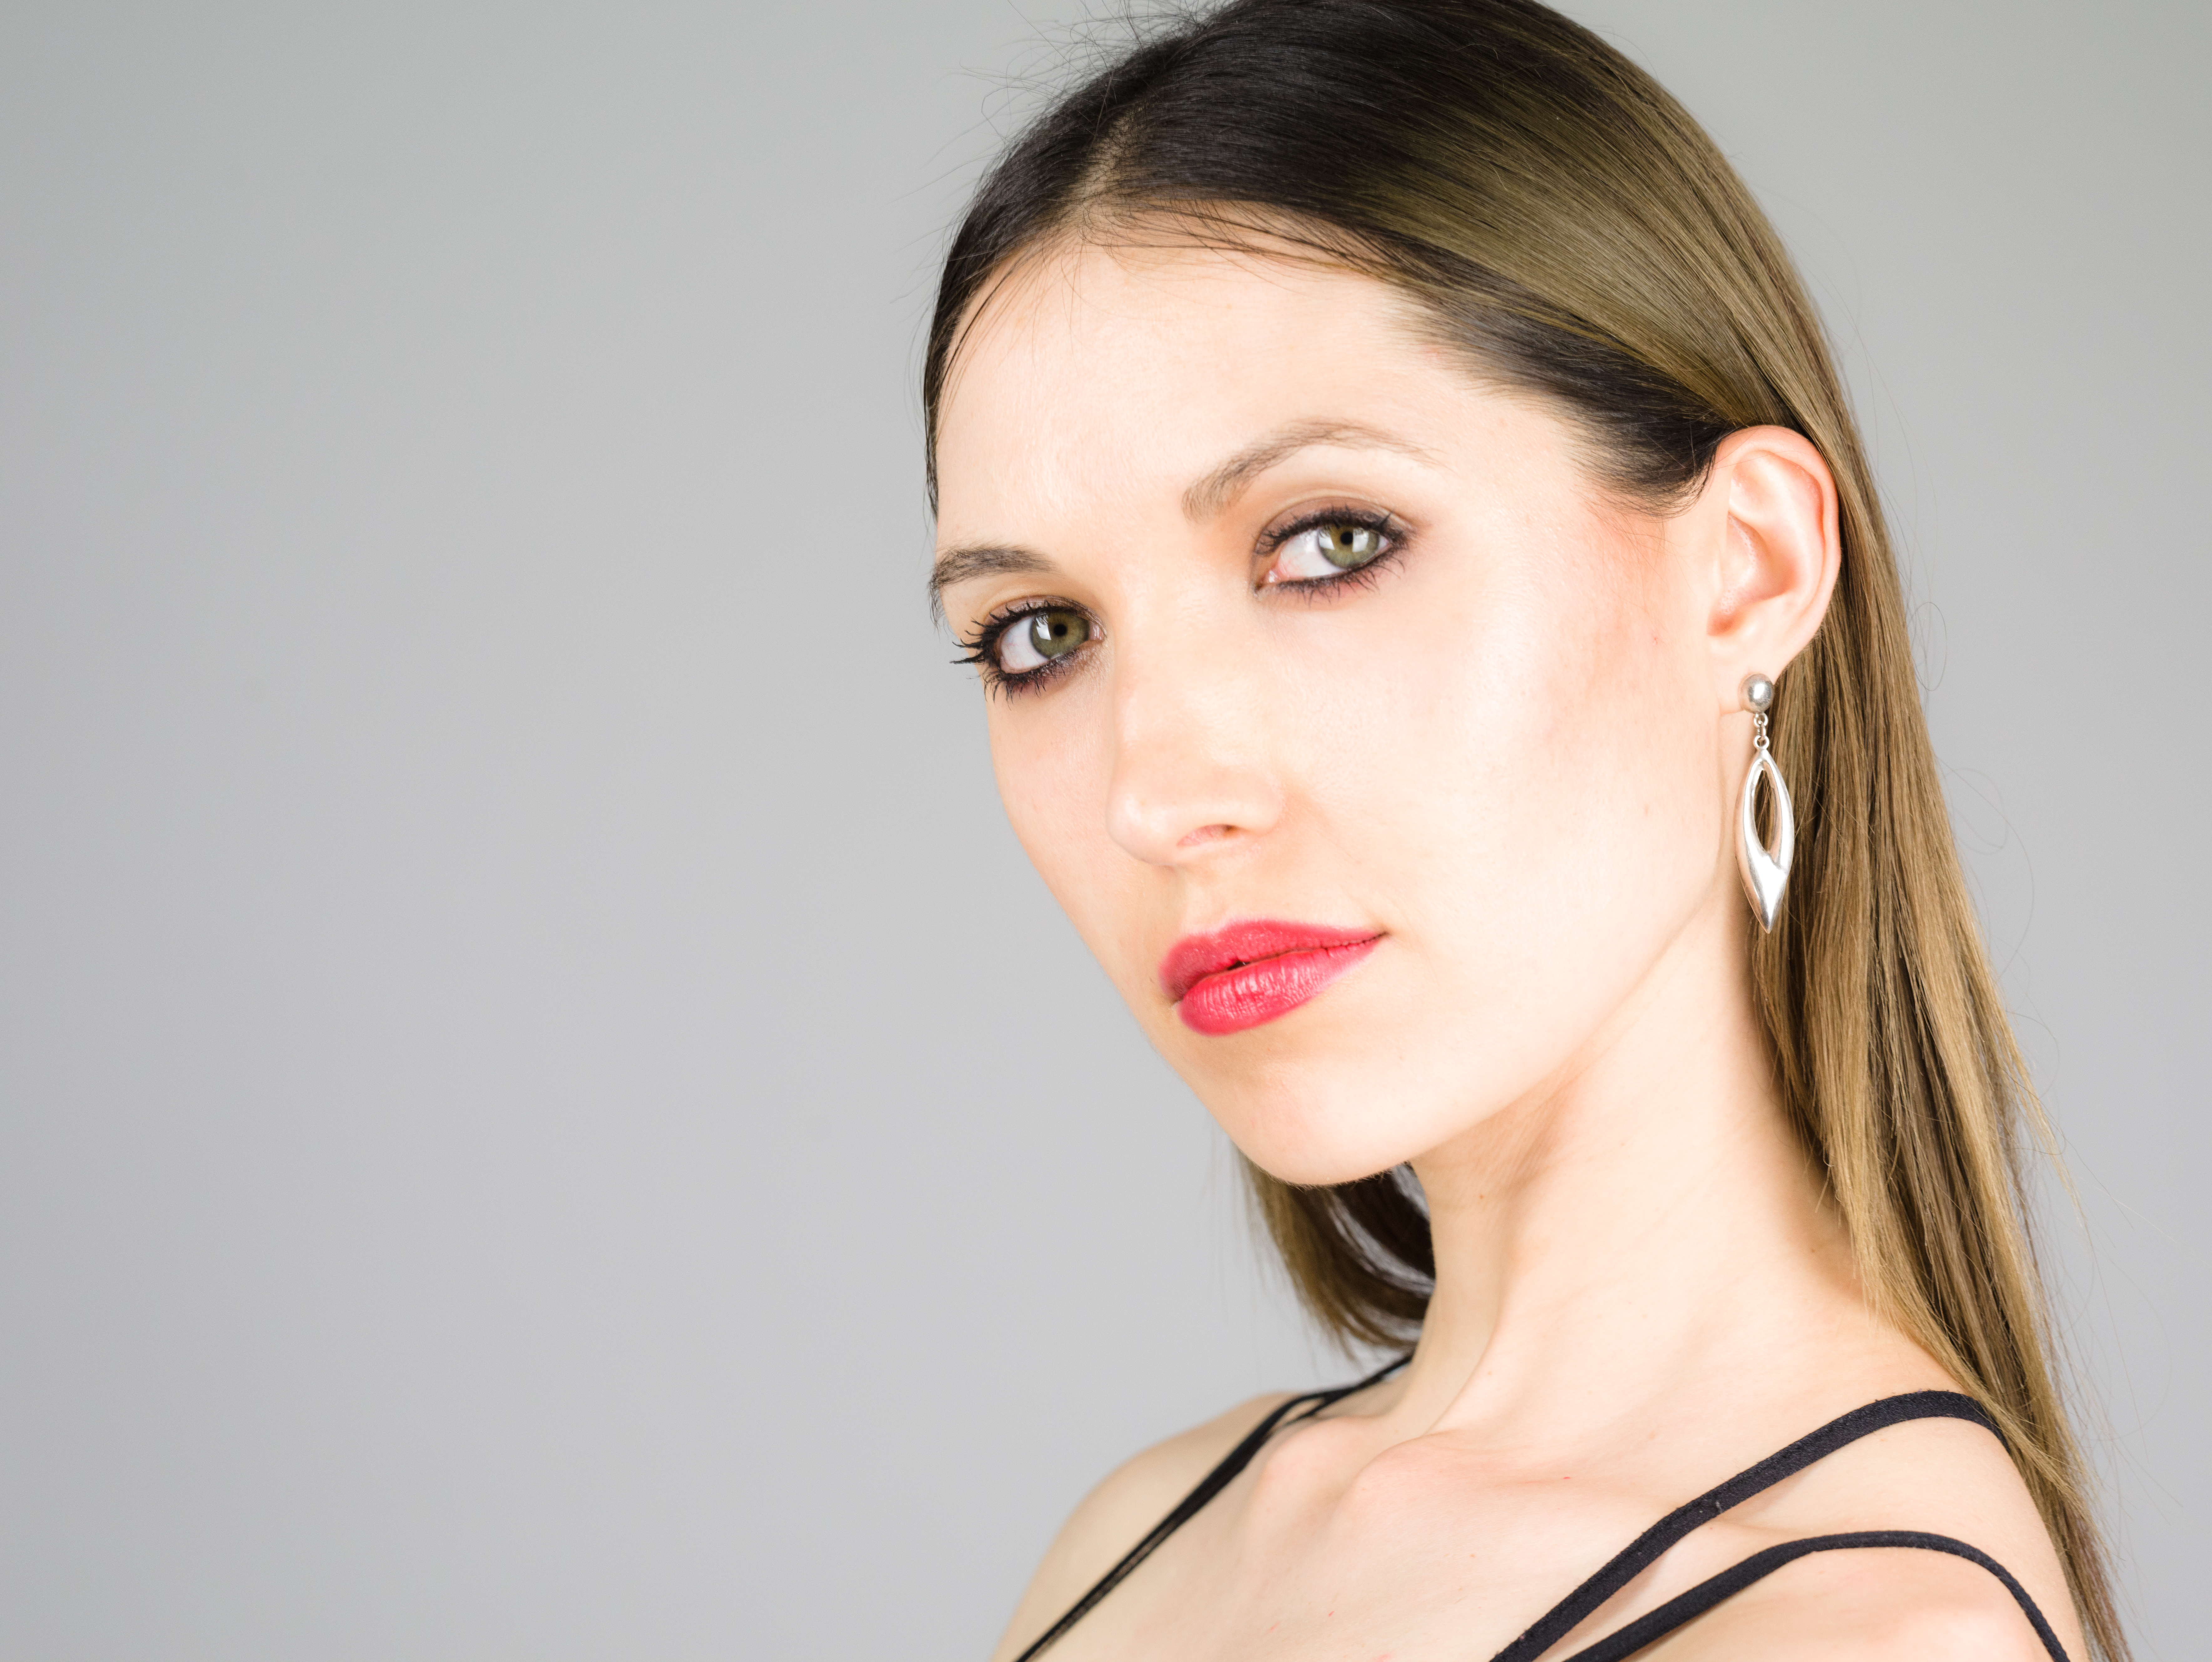
woman, hair, photography, singer, portrait, model, fashion, lip, hairstyle, eyebrow, long hair, human body, face, nose, cheek, neck, eye, head, skin, beauty, blond, headshot, organ, pentax645z, 645z, beautifulwoman, peterhurley, photo shoot, brown hair, portrait photography, supermodel